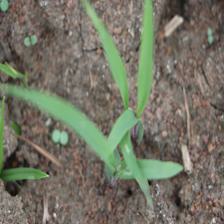
Label: Sorghum